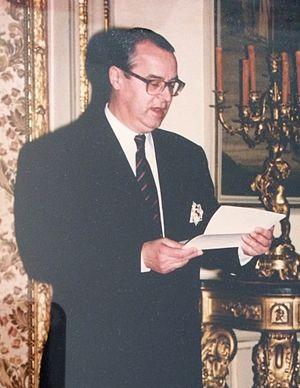
René Quatrefages, discours lors de la remise de la croix du mérite militaire espagnol de 1e classe
René Quatrefages, né le 28 décembre 1944 à Saint-Jean-du-Bruel, est un historien français spécialiste de l’histoire de l’Espagne et en particulier du Tercio.